Brice Apartments

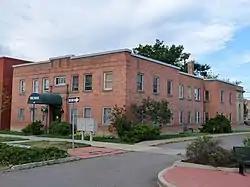

The Brice Apartments, located at 228 2nd Ave. E. in Kalispell, Montana, were built in 1936. They were listed on the National Register of Historic Places in 1994.